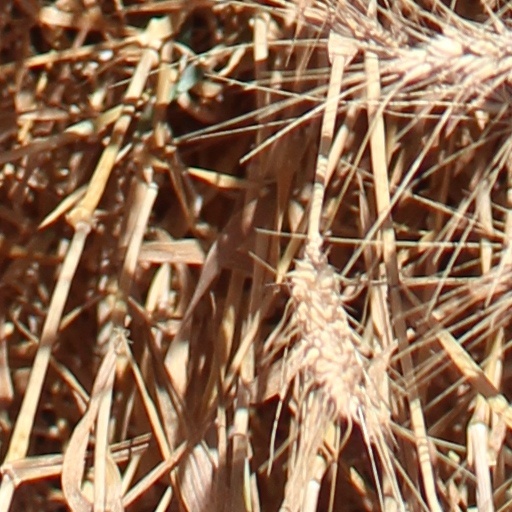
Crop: wheat